Basque Country national football team

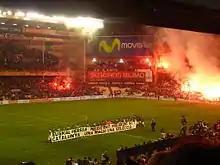
The Basque and Catalan teams in 2007 holding a banner asking for official recognition of their teams

When Bilbao was captured by Franco's forces on 19 June 1937 the Basque team were in Moscow, having been invited by the Soviet Union's Politburo due to political motivations. They then toured the country during that summer, playing against Lokomotiv Moscow (1–5), Dynamo Moscow twice (1–2) and (4–7), Dinamo Leningrad (2–2), Spartak Moscow (6–2), Dynamo Kiev (1–3), Dinamo Tbilisi (0–2), the Georgian football team (1–3), and finally Dinamo Minsk (1–6). Their only loss was against Spartak Moscow. The Soviet authorities were determined to win the final game in Moscow, so the Spartak team was improved by bringing players from other parts of the country to play for the team just for that match. Lastly they travelled to Norway and Denmark in August where they beat an Østfold select (1–3), Norwegian AIF (2–3), and completed their biggest win to date against Denmark's (1–11).